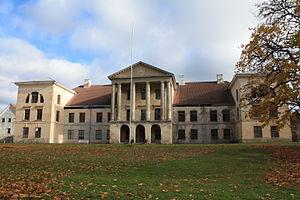
Kolga est un petit bourg estonien de la région d’Harju appartenant à la commune de Kuusalu. Sa population est de 500 habitants. Le village est élevé au rang de petit bourg en 1995.
Le manoir de Kolga, anciennement manoir de Kolk est un château du nord de l’Estonie situé dans le village de Kolga appartenant à la commune de Kuusalu dans la région d’Harju.